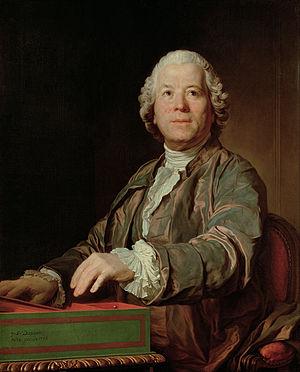
La querelle des Gluckistes et des Piccinnistes est une polémique esthétique qui divisa le monde musical parisien entre 1775 et 1779 et qui vit s'opposer les défenseurs de l'opéra français et les partisans de la musique italienne.
26 décembre : création à Paris de l'Opéra-Comique.
Armide est la dernière tragédie en musique terminée par Jean-Baptiste Lully. Elle fut composée en 1686 sur un livret de Philippe Quinault et est souvent considérée comme le chef-d'œuvre des deux artistes. Après Armide, Quinault renonce au théâtre et, un an plus tard, Lully meurt de la gangrène.